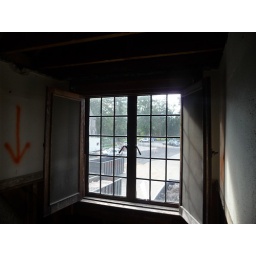
The north bay window in the third floor classroom. Dreaming of a grassy view someday. October 1, 2009